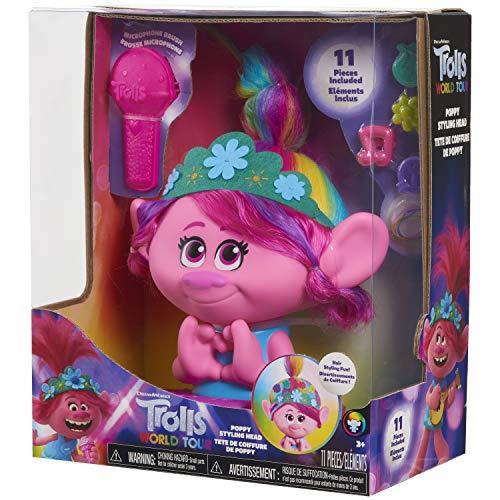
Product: DREAMWORKS TROLLS World Tour 11-Piece Poppy Styling Head
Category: Toys & Games | Dress Up & Pretend Play | Beauty & Fashion
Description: Every Trolls fan knows it's all about the hair The Poppy Styling Head allows fans of the hit animated film, DreamWorks Trolls World Tour, to enjoy never-ending colorful hair play with wear-and-share styling accessories Poppy features beautiful rainbow hair and includes lots of fun styling accessories.
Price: $19.99
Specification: ProductDimensions:10x6x12inches|ItemWeight:1.65pounds|ShippingWeight:1.65pounds(Viewshippingratesandpolicies)|ASIN:B07VCMHSFZ|Itemmodelnumber:65291|Manufacturerrecommendedage:36months-10years